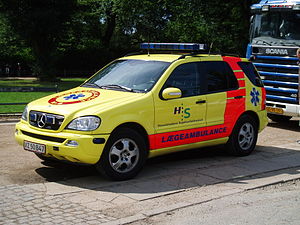
Hovedstadens Sygehusfællesskab
Det var H:S, der drev lægeambulancetjenesten i København
Mercedes-Benz M-klasse lægeambulance, København. Fotograferet standby ved Copenhagen Historic Grand Prix. Enheden drives af Hovedstadens Sygehusfællesskab og bemandes med en læge, samt en specialuddannet ambulancemand (""lægeassistent"") fra Københavns Brandvæsen.
Hovedstadens Sygehusfællesskab blev oprettet 1. januar 1995 med det formål at drive sundhedsvæsnet – herunder sygehusene – i Københavns og Frederiksberg kommuner. Således omfattede opgaverne også det præhospitale område, samt privatpraktiserende læger og speciallæger.